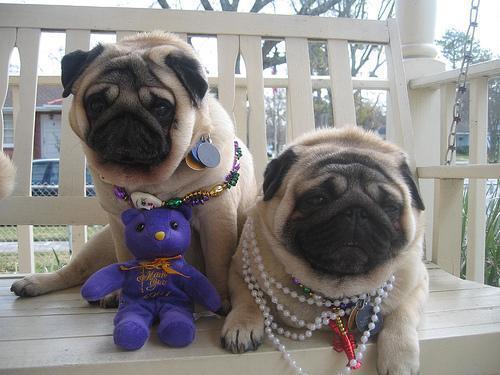
pug